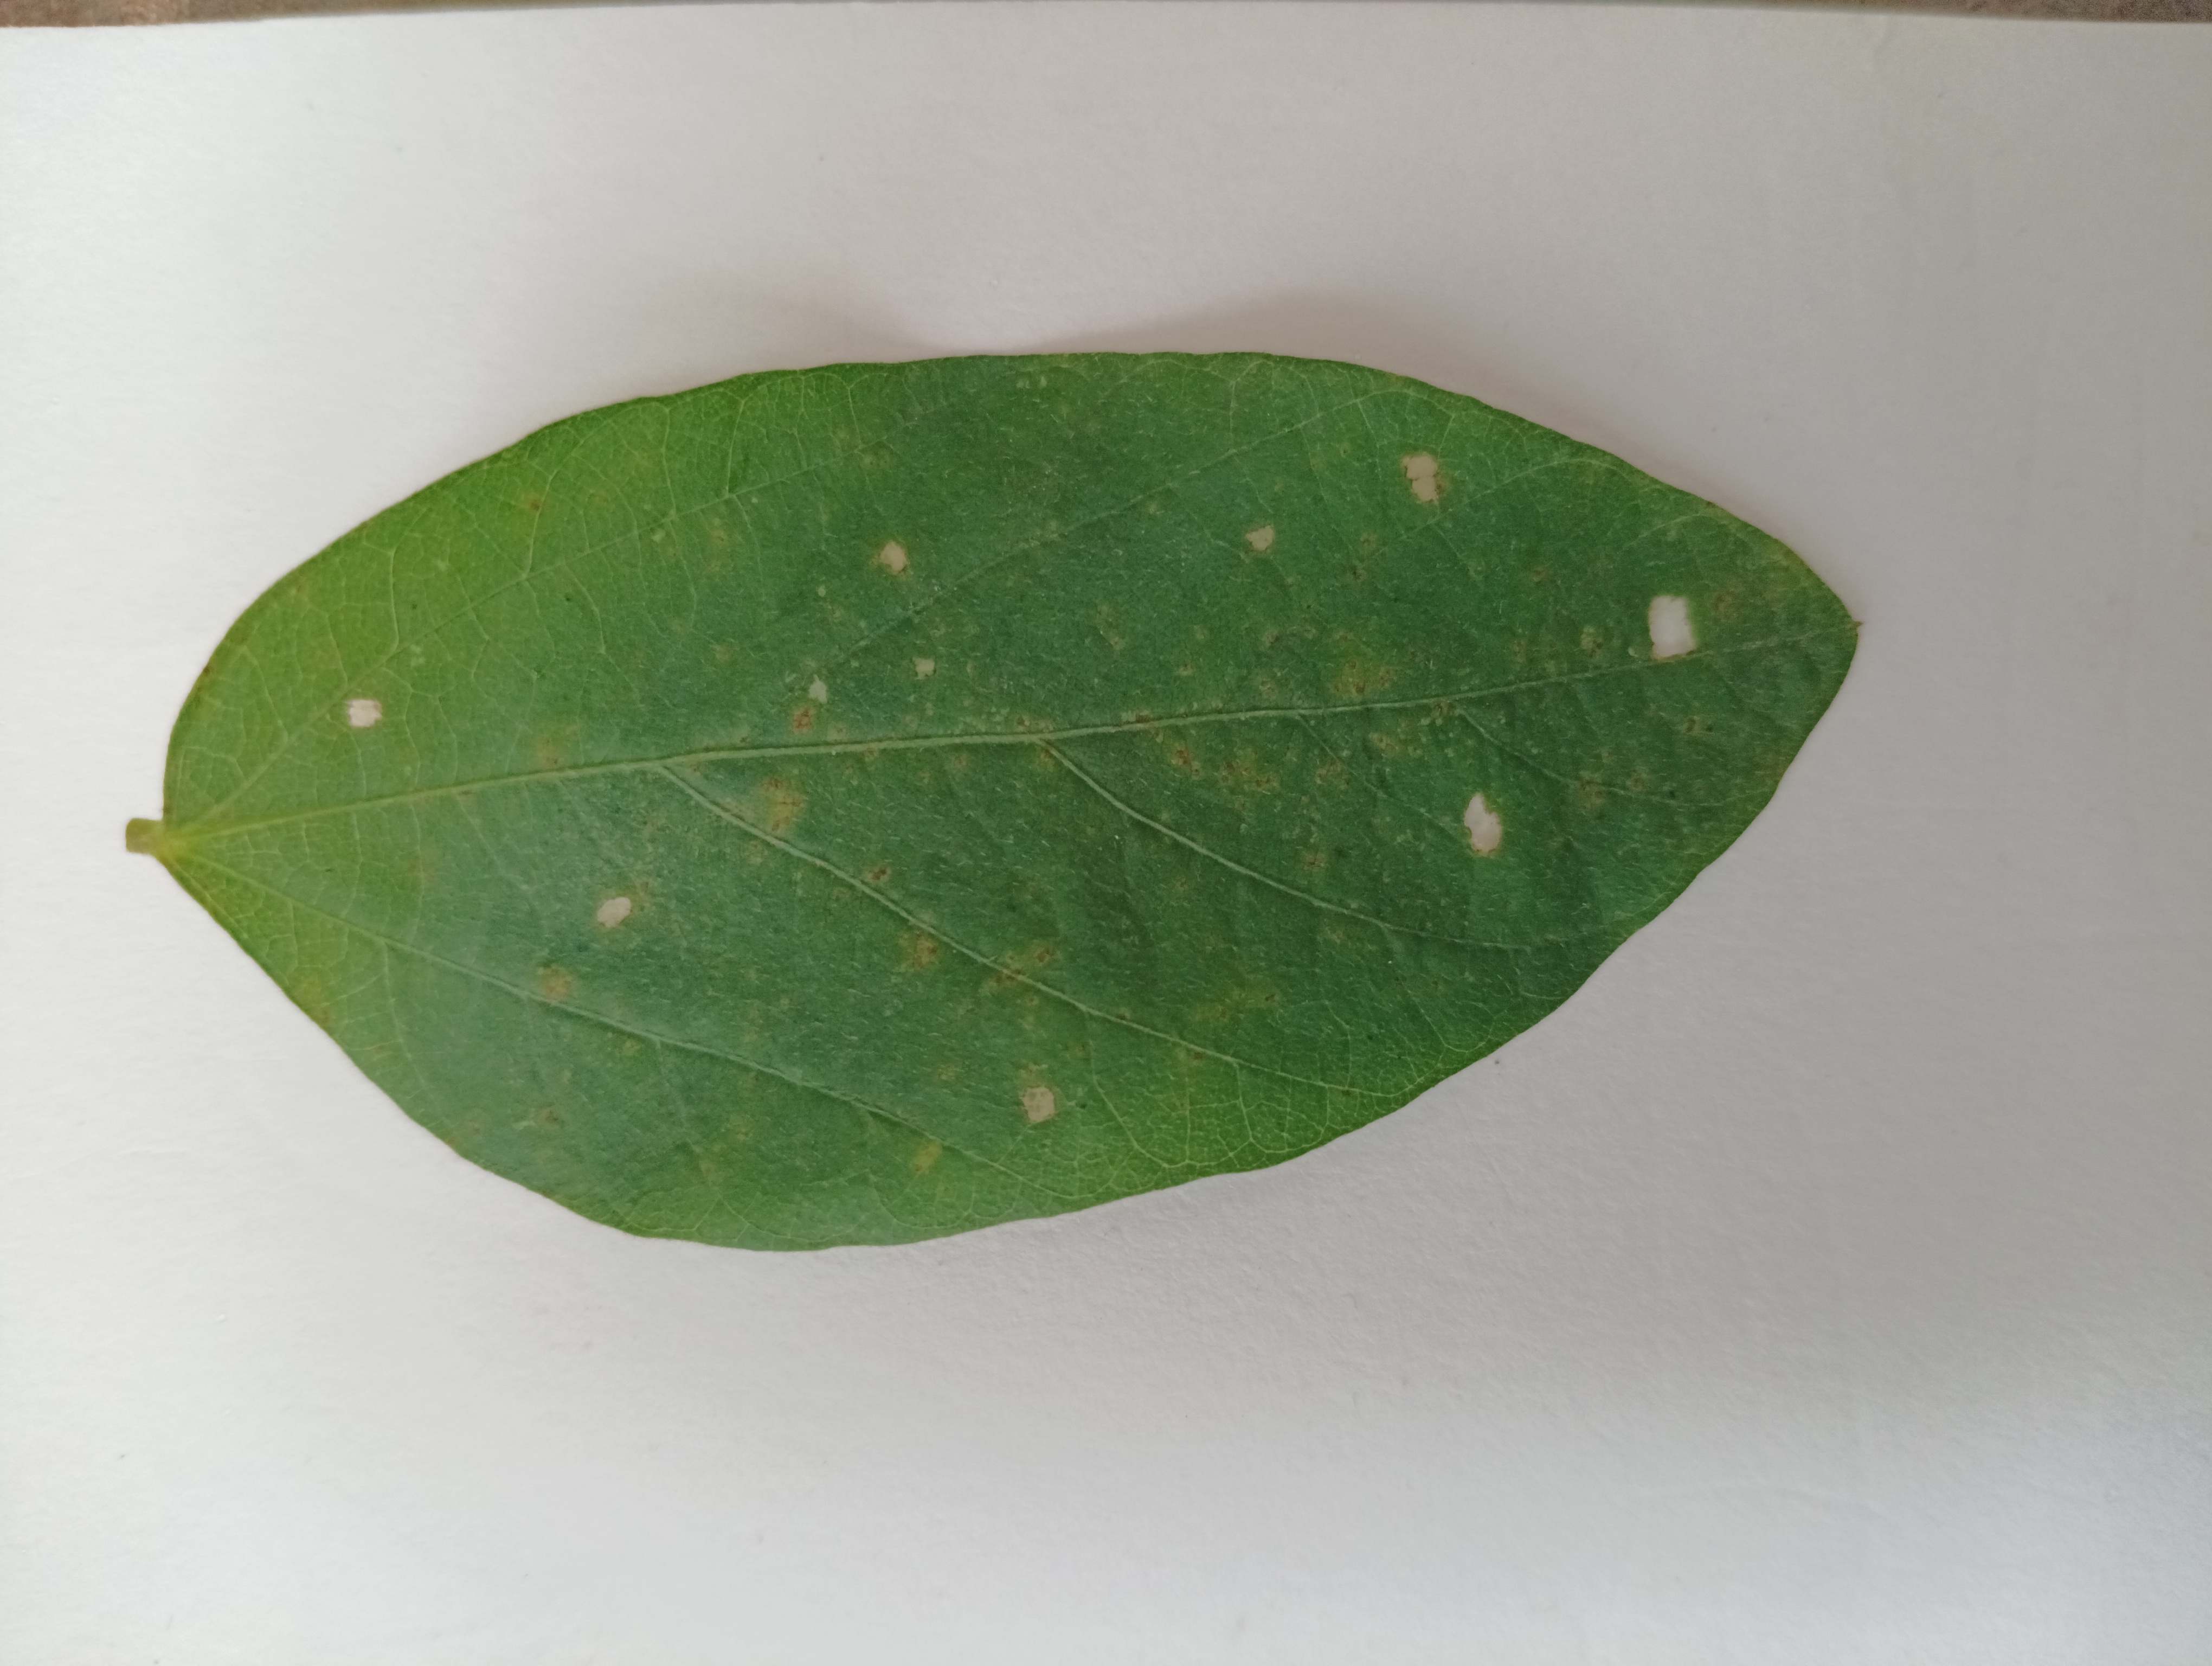
Label: Healthy